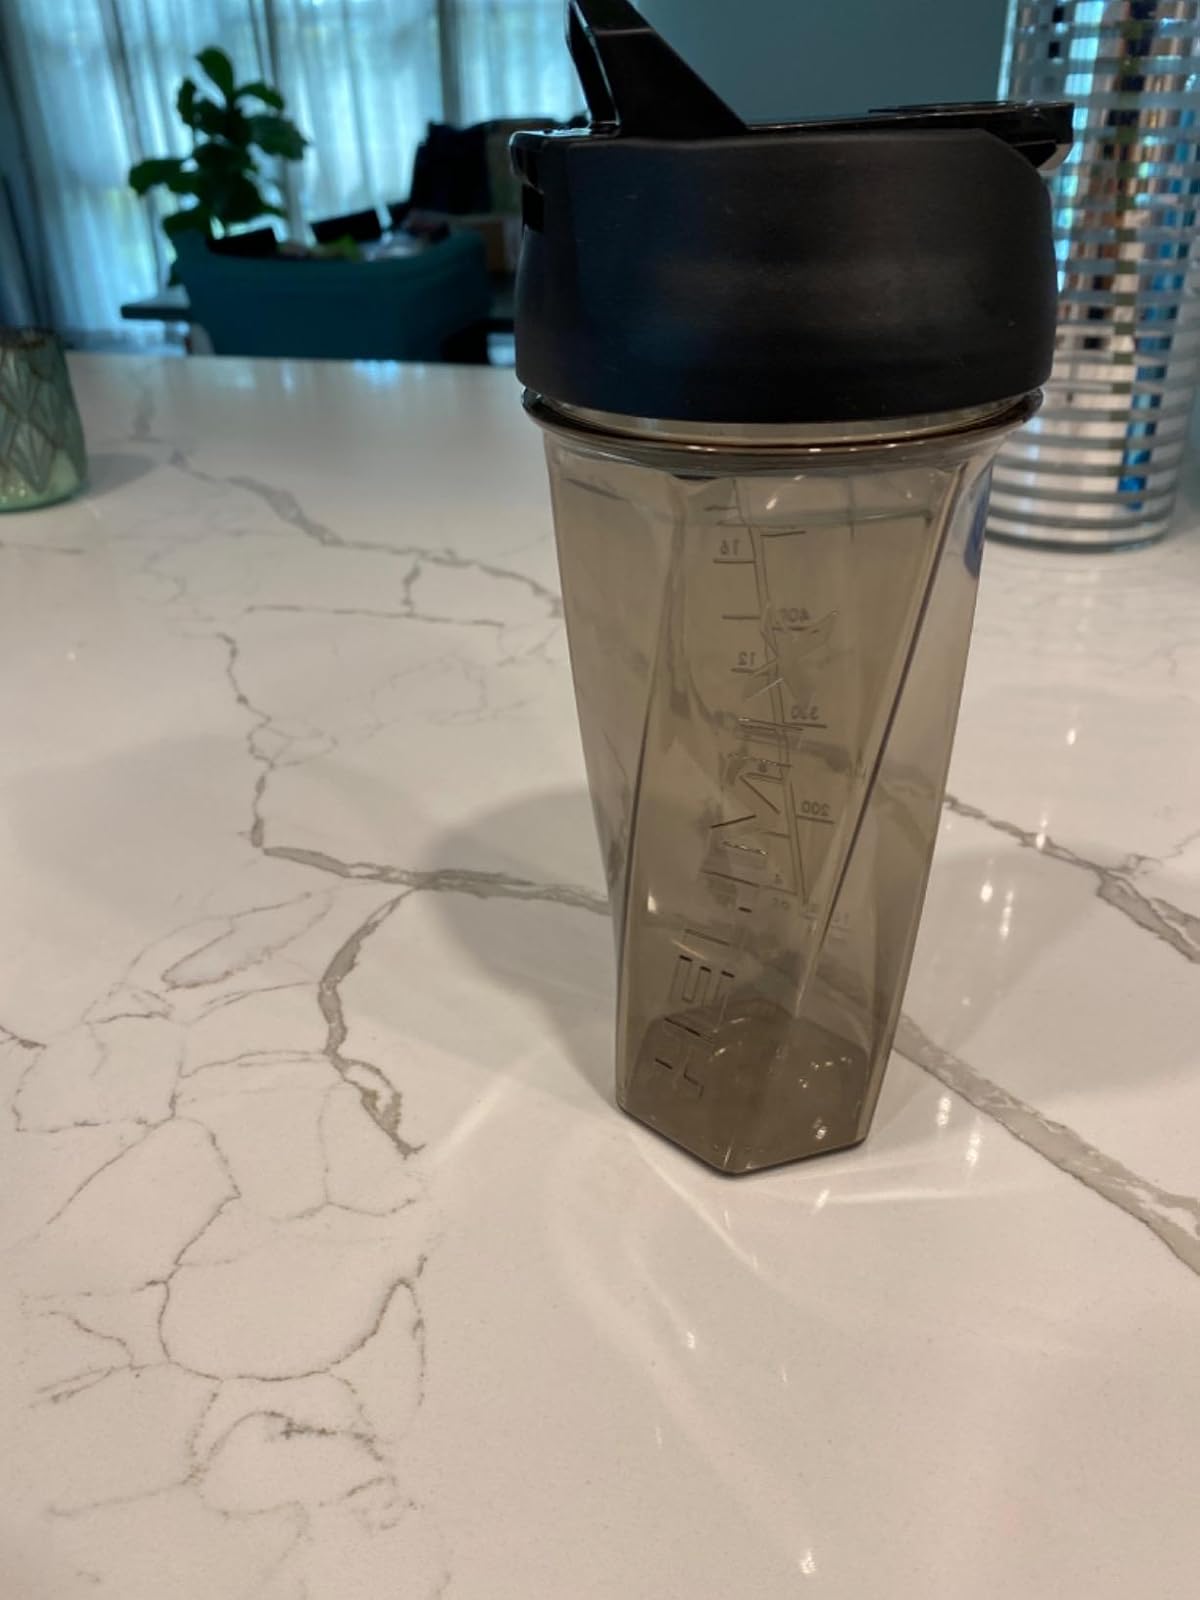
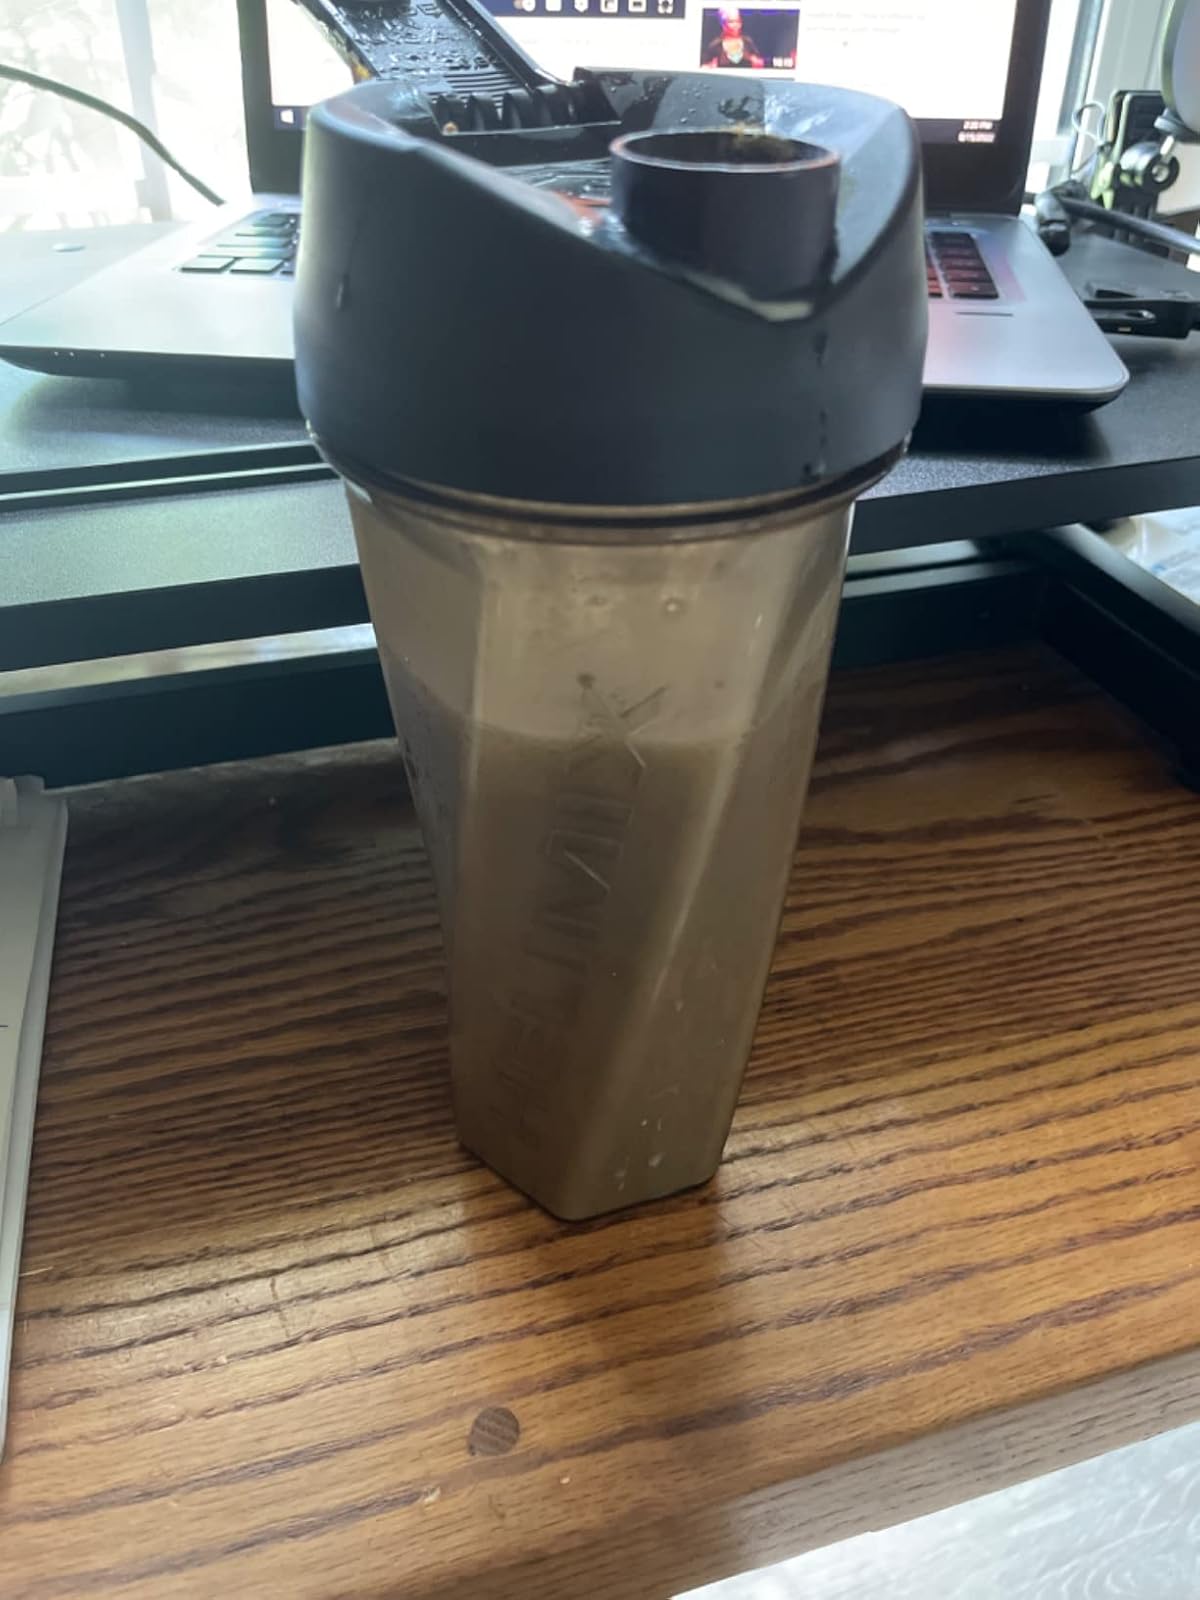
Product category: items_blender
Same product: yes